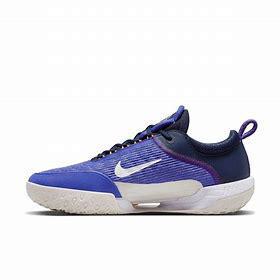
Brand: Nike
Model: Court Zoom NXT